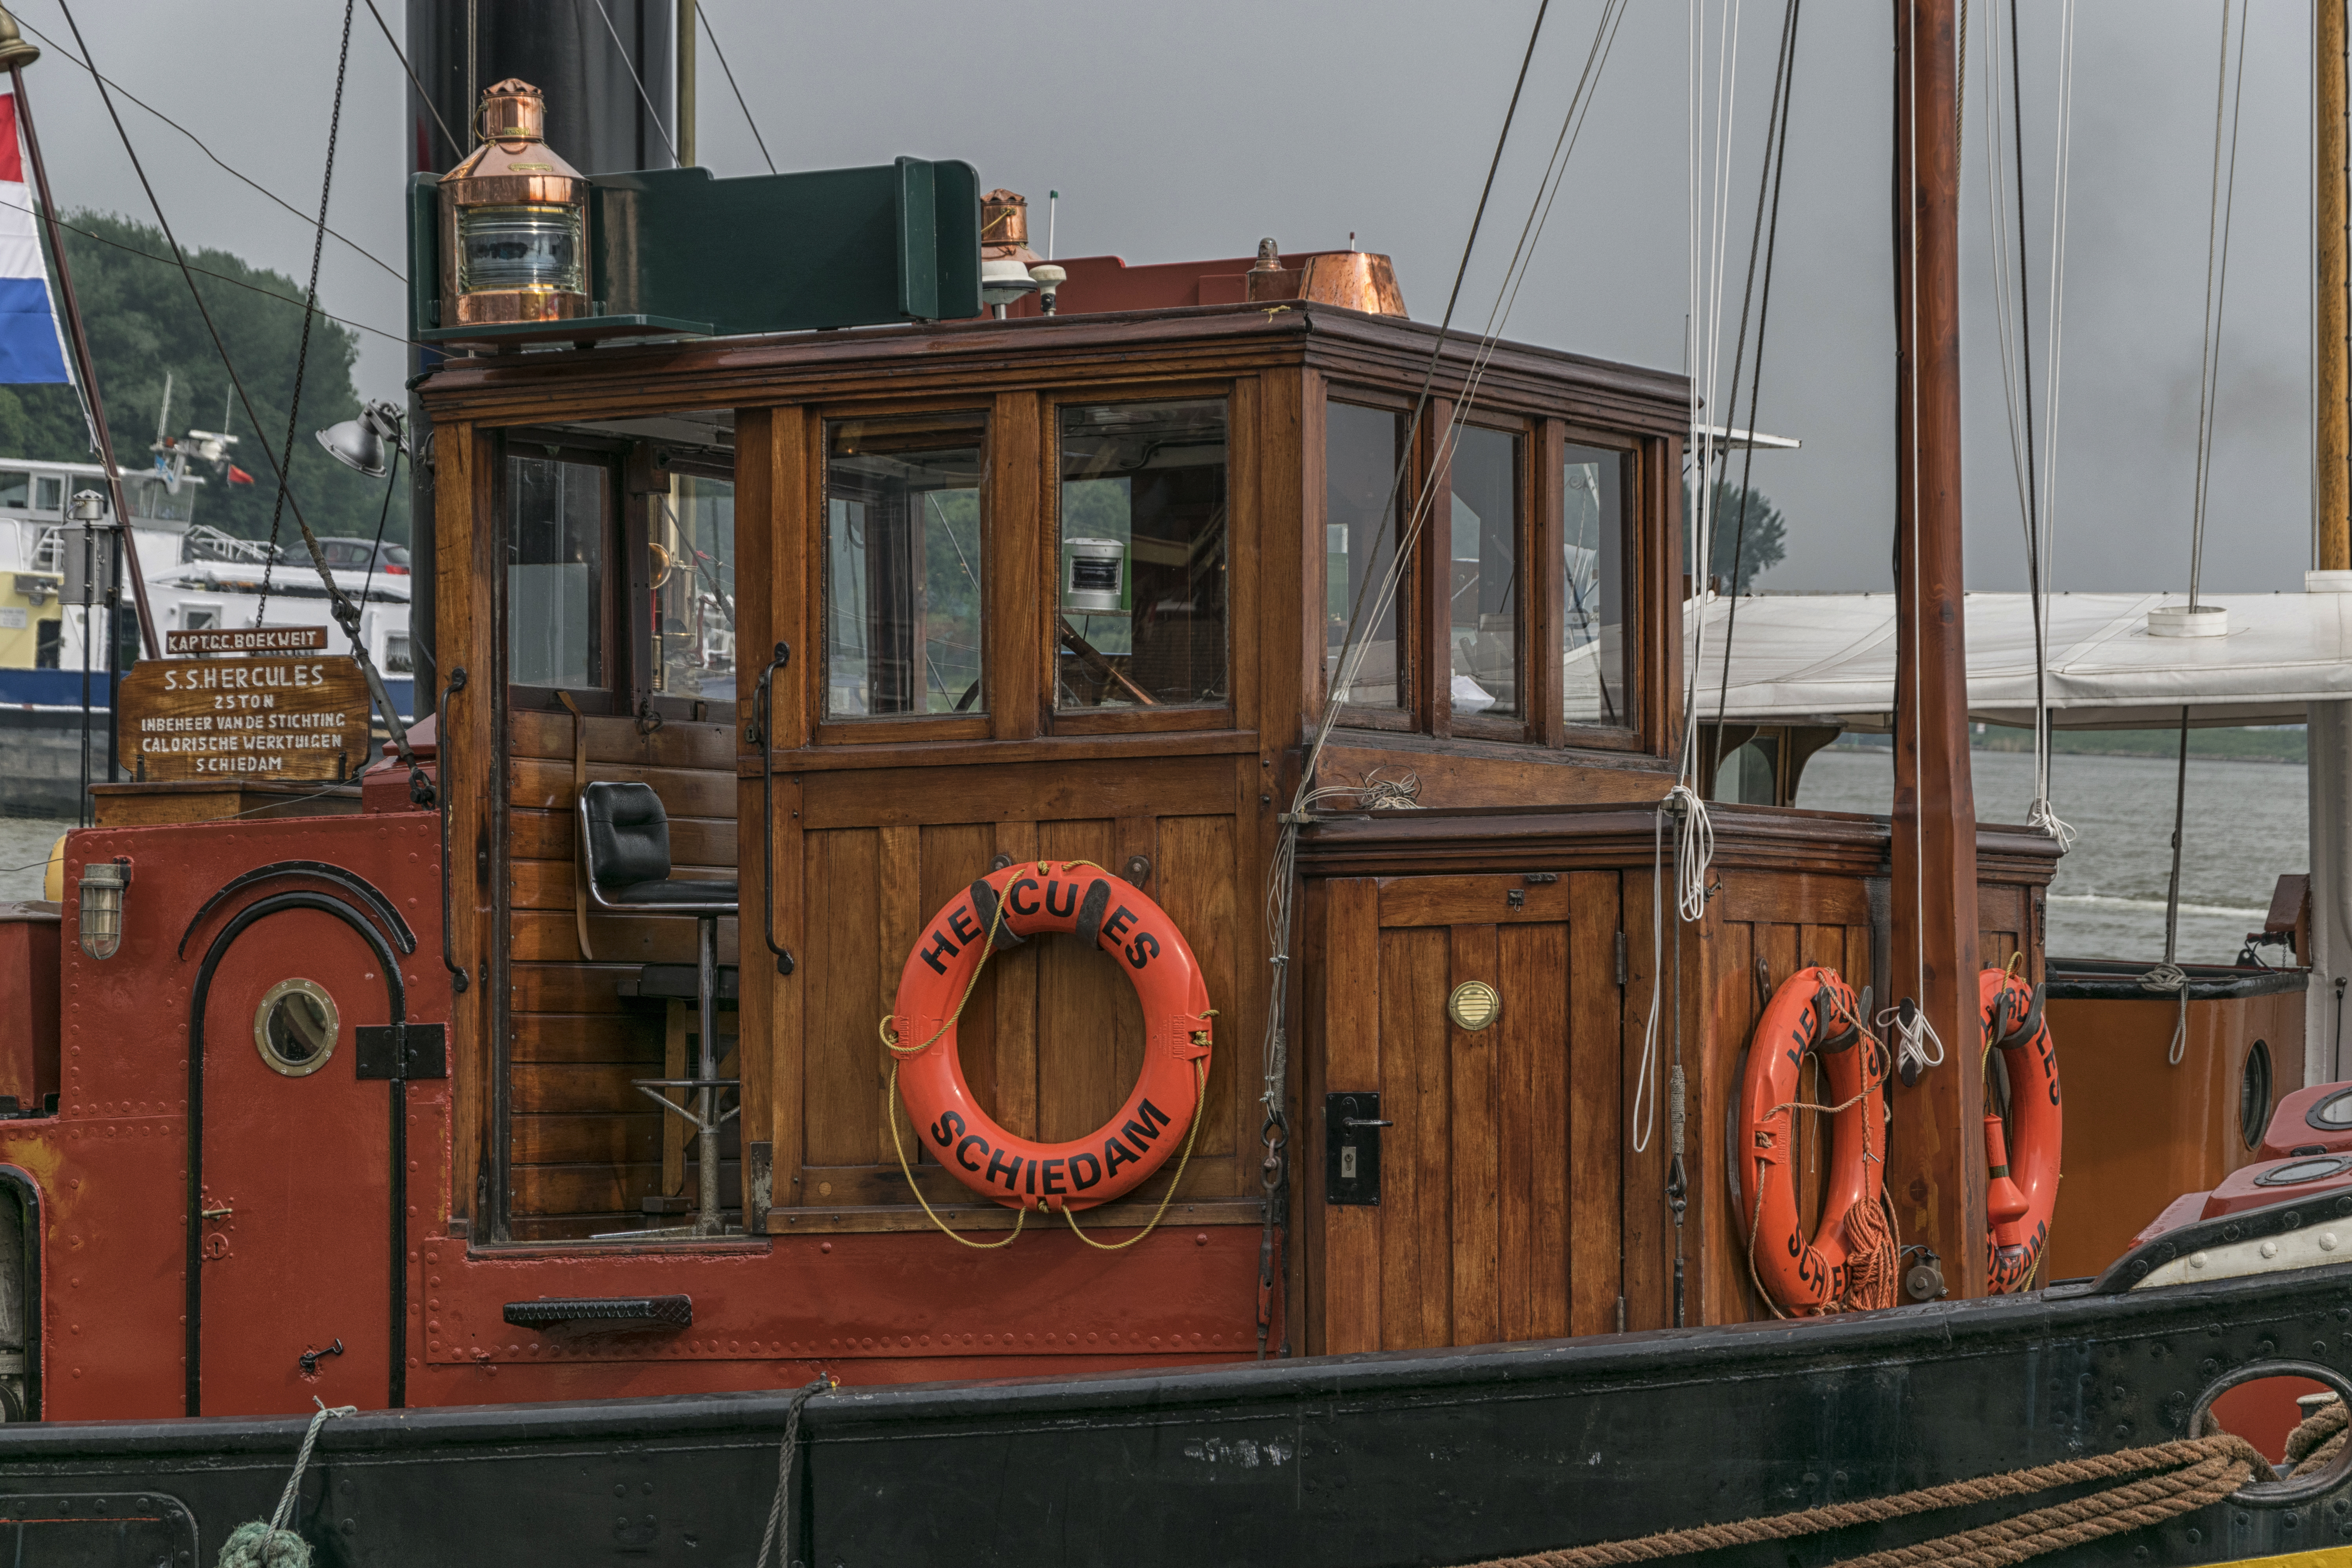
outdoor, boat, ship, transport, vehicle, nikon, nederland, netherlands, locomotive, outdoorphotography, event, tourist attraction, e, watercraft, paulvandevelde, pdvandevelde, padagudaloma, dordrecht, nederlandinfotos, zondag, dordtinstoom, eventphotography, evenementenfotografie, 2952016, 29052016